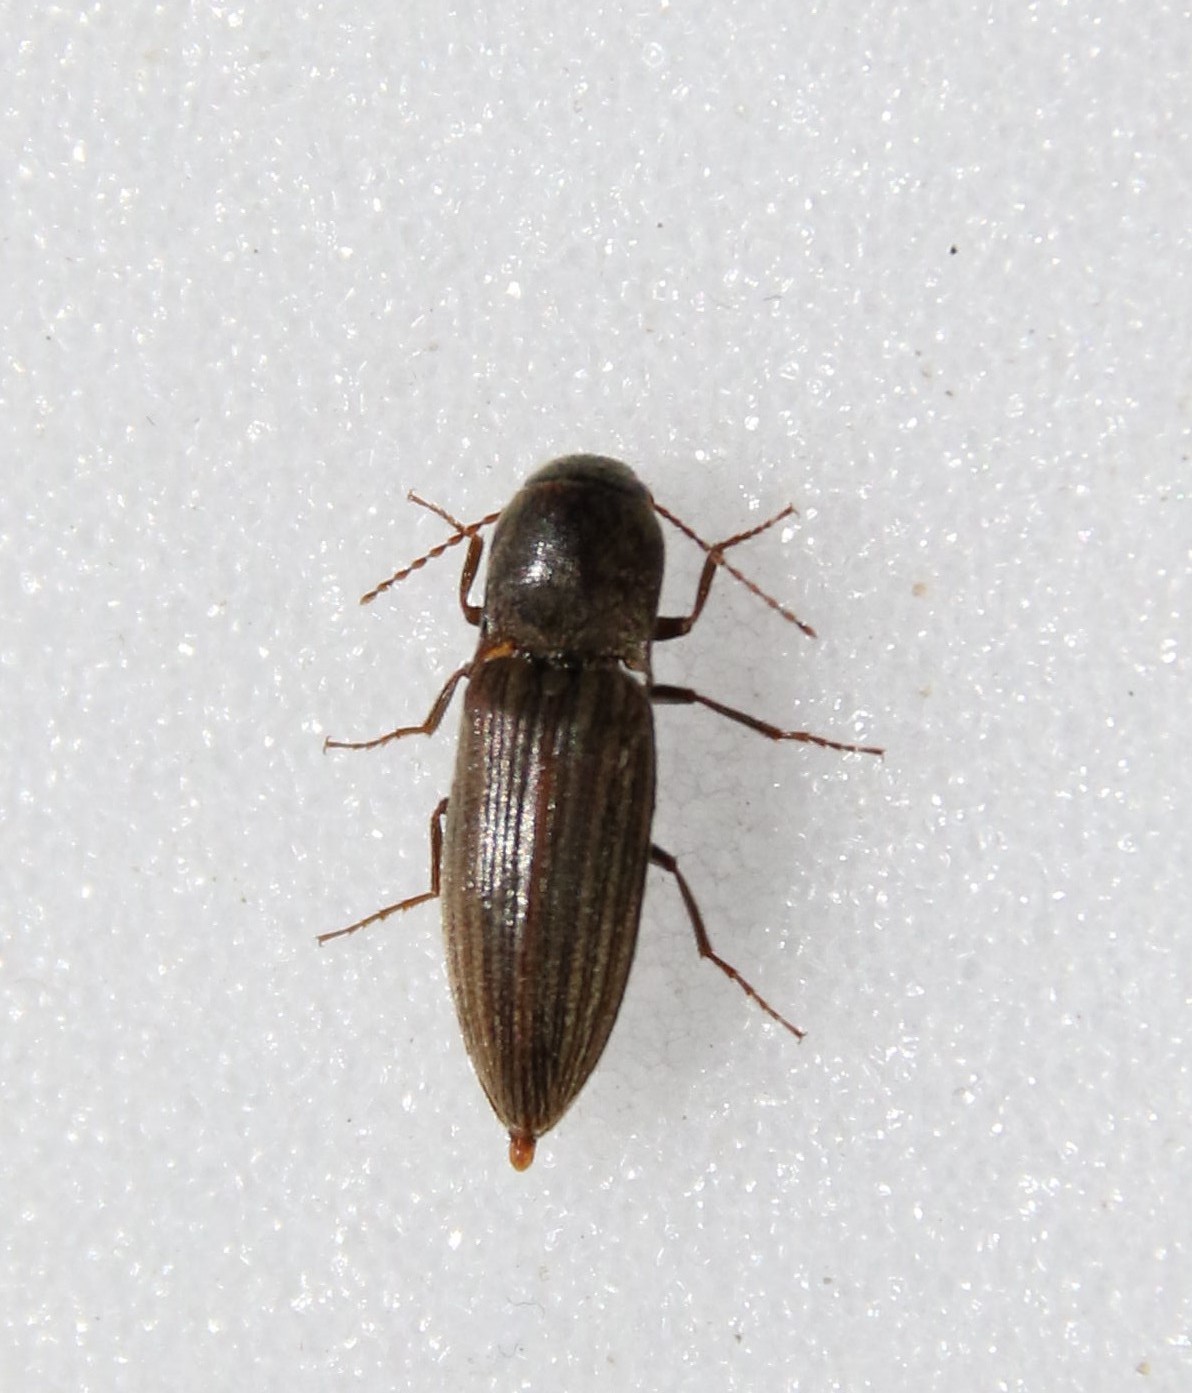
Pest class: clickbeetles_wireworms